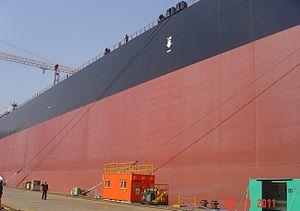
MS Ore Brasil, auparavant connu sous le nom de Vale Brasil, est un minéralier appartenant à la société minière brésilienne Vale. Il est le premier des sept Minéraliers Capesize de 400 000 tonnes commandés par Vale au chantier naval Daewoo Shipbuilding & Marine Engineering en Corée du Sud et des douze au Jiangsu Rongsheng Heavy Industries en Chine. Ceux-ci sont conçus pour transporter du minerai de fer des mines brésiliennes vers l'Asie. Ils sont destinés à transiter via la route du Cap autour de l'Afrique du Sud. Bien que proches des spécifications de Chinamax, ces navires sont généralement appelés navires Valemax par Vale. Ce sont les plus gros vraquiers jamais construits.